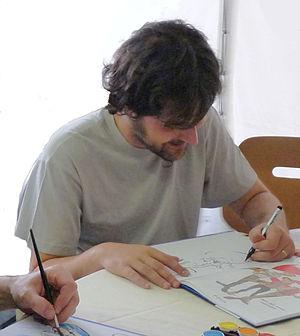
José Luis Munuera au Festival européen de la bande dessinée Strasbulles 2009
Spirou et Fantasio est une série de bande dessinée publiée dans le Journal de Spirou. Sa publication a commencé en 1938 et la série est devenue l'une des bandes dessinées franco-belges les plus populaires, considérée comme un classique au même titre qu’Astérix ou Tintin. Elle met en scène les personnages de Spirou et Fantasio, reporters, accompagnés le plus souvent de l'écureuil apprivoisé de Spirou : Spip et, à partir du 4ᵉ album, du Marsupilami. Leurs aventures les amènent à affronter des gangsters divers et variés, ainsi que des dictateurs et autres savants fous dans des aventures mêlant humour, science-fiction et fantastique.